Sidney F. Wicks

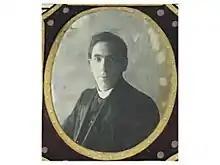
Sidney F Wicks – Congregational Minister (1916)

Sidney Frederick Wicks (6 March 1882 – 13 February 1956) was a Congregational minister, public speaking trainer, advertising and business manager, and newspaper executive. He conducted public speaking courses and formed what is now the oldest public speaking club in the world initially called The Rostrum but now simply Rostrum.